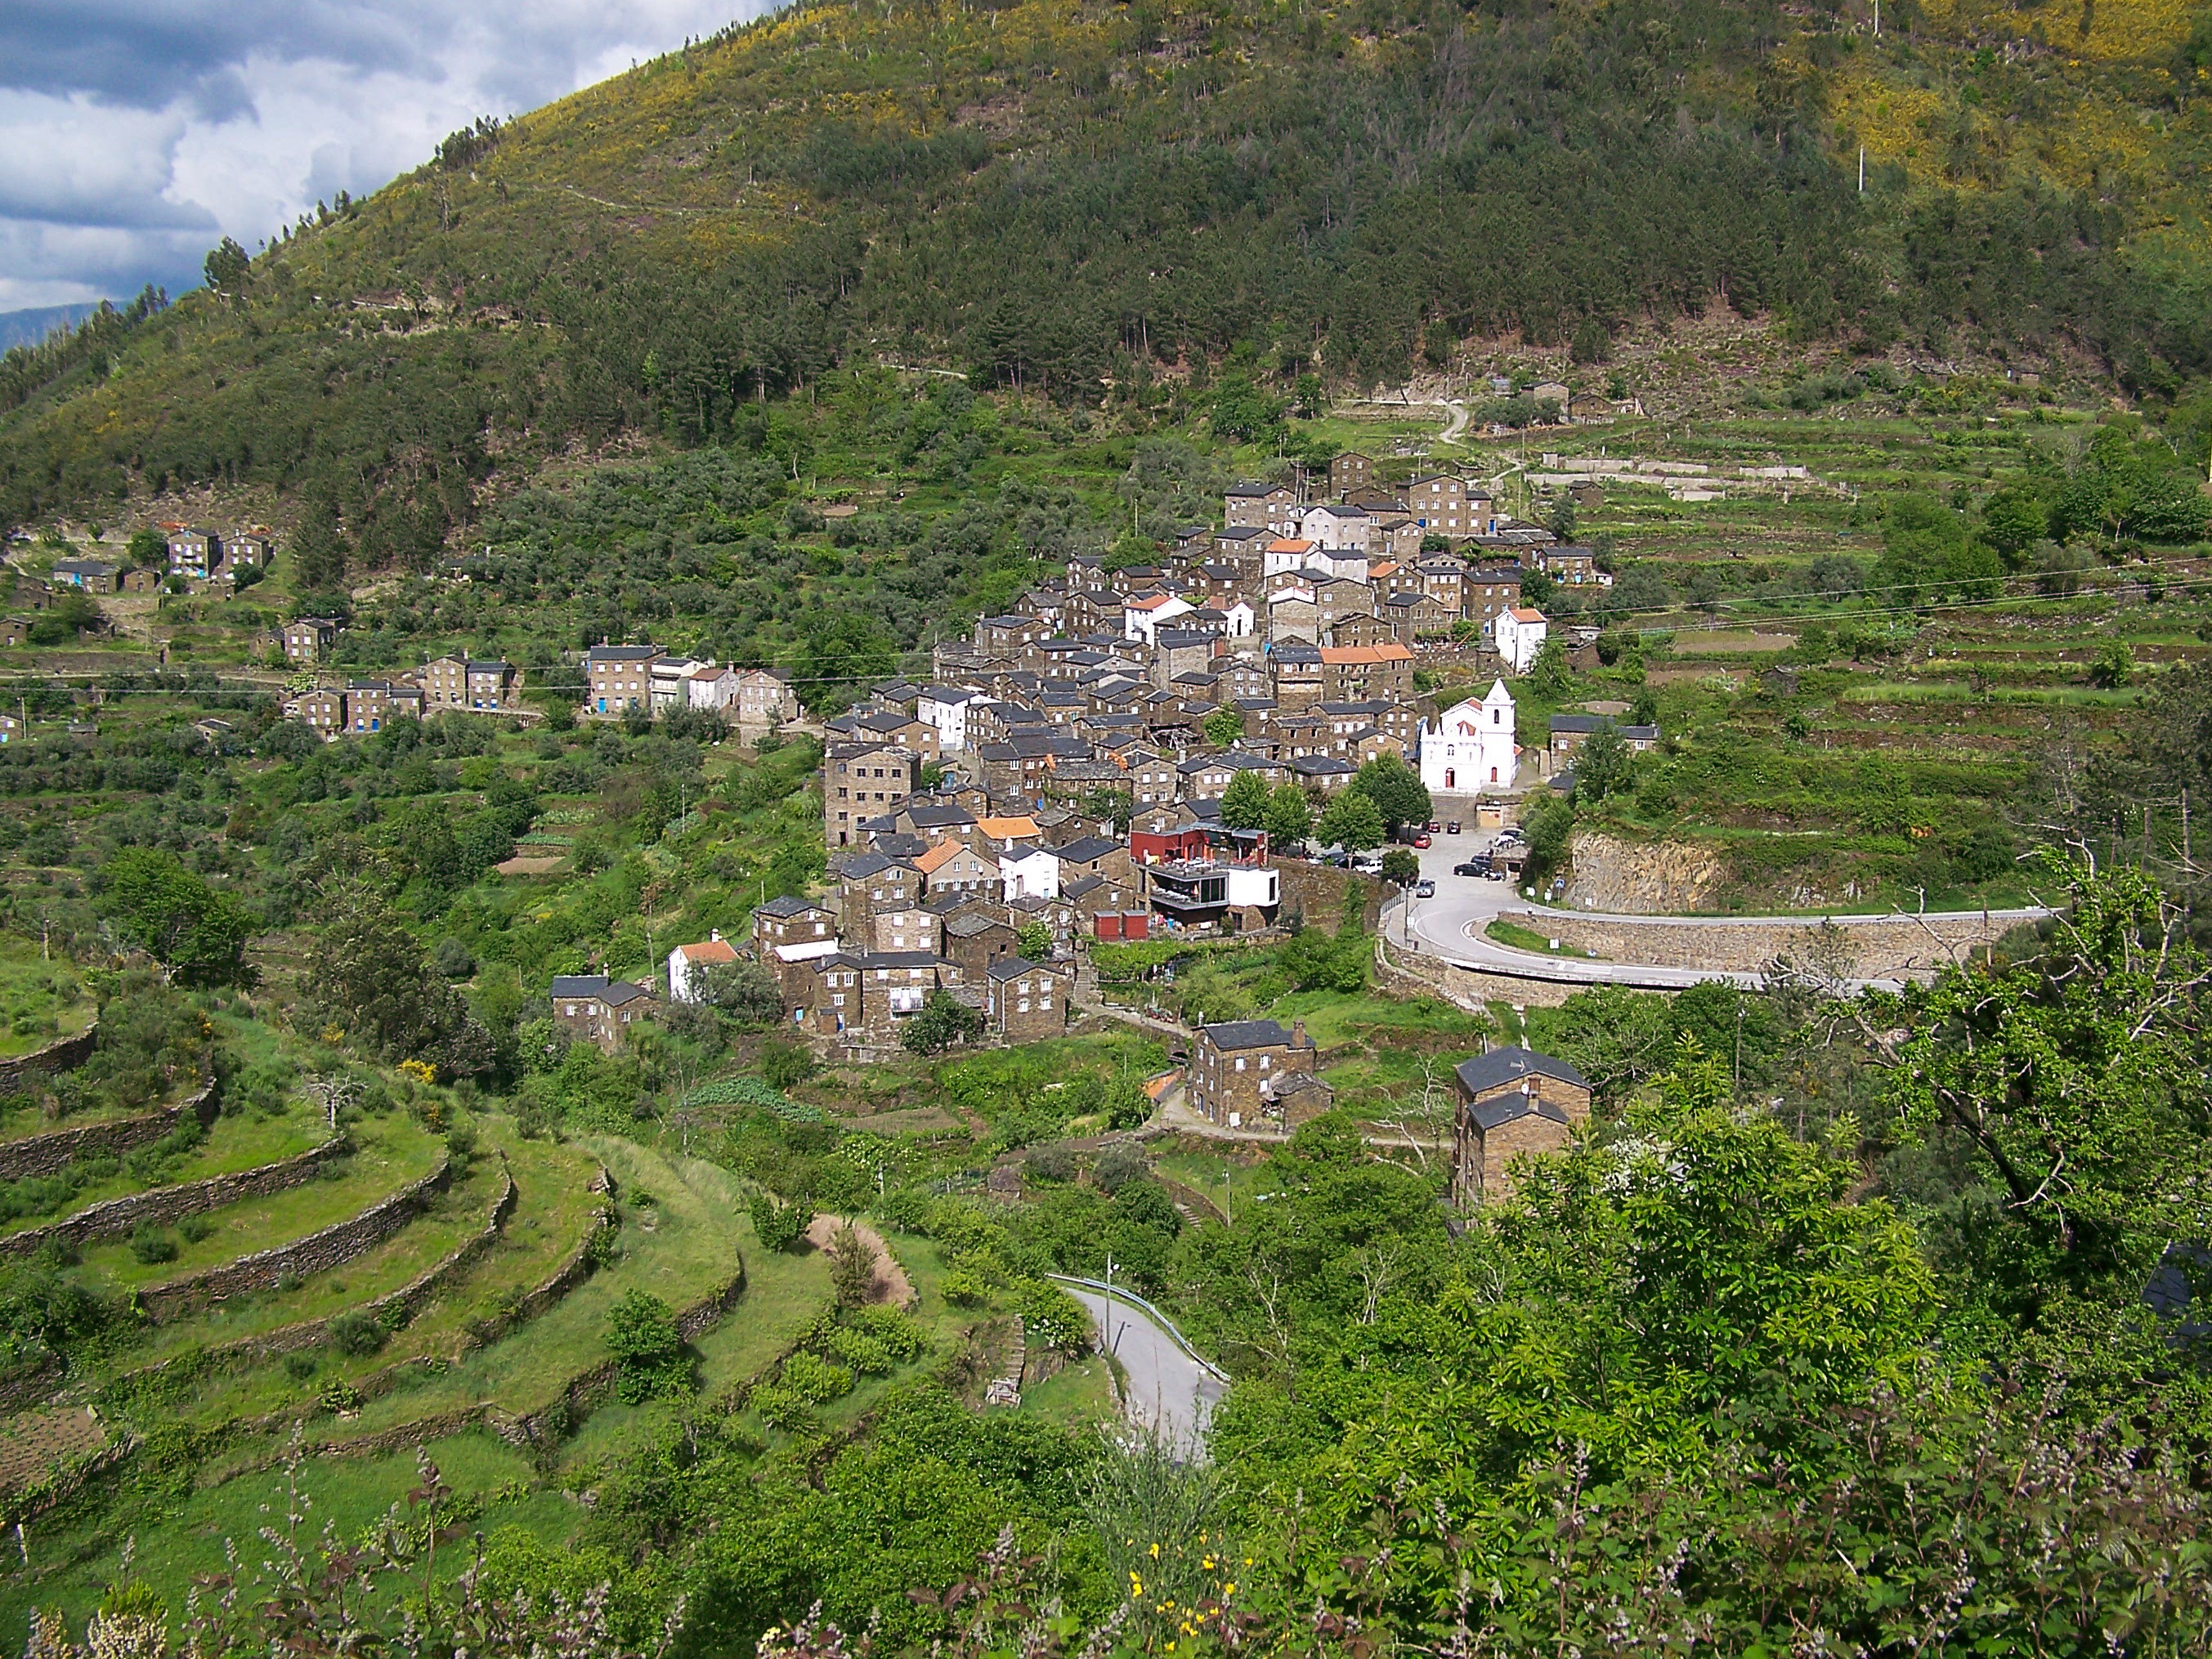
landscape, mountain, hill, town, valley, mountain range, village, lane, terrain, terrace, plateau, portugal, facades, rural area, bird's eye view, aerial photography, terraces, geographical feature, human settlement, mountainous landforms, geological phenomenon, piodao